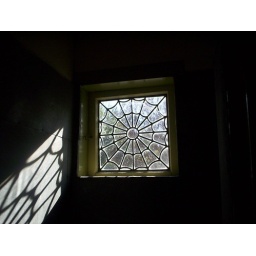
This window is in the 13th bathroom of the house. All the windows in this room (13 in all) had the spiderweb motif